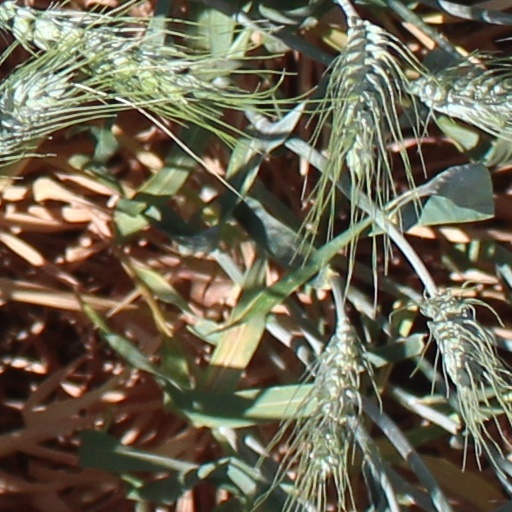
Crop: wheat